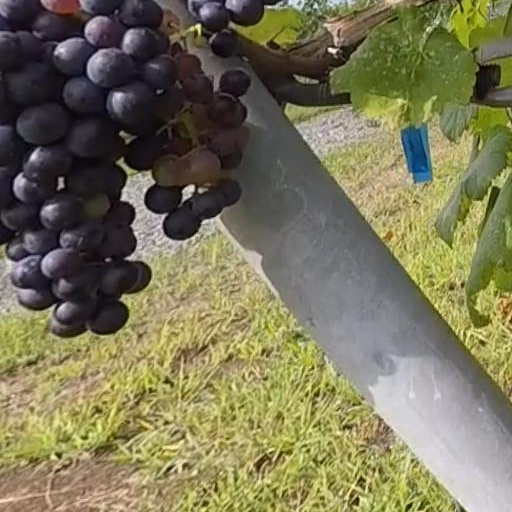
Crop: grape